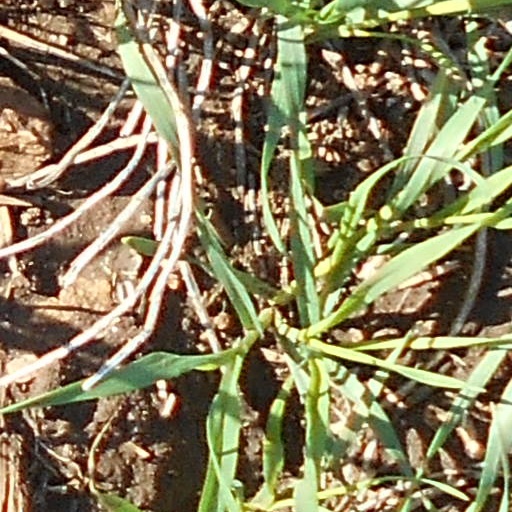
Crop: wheat